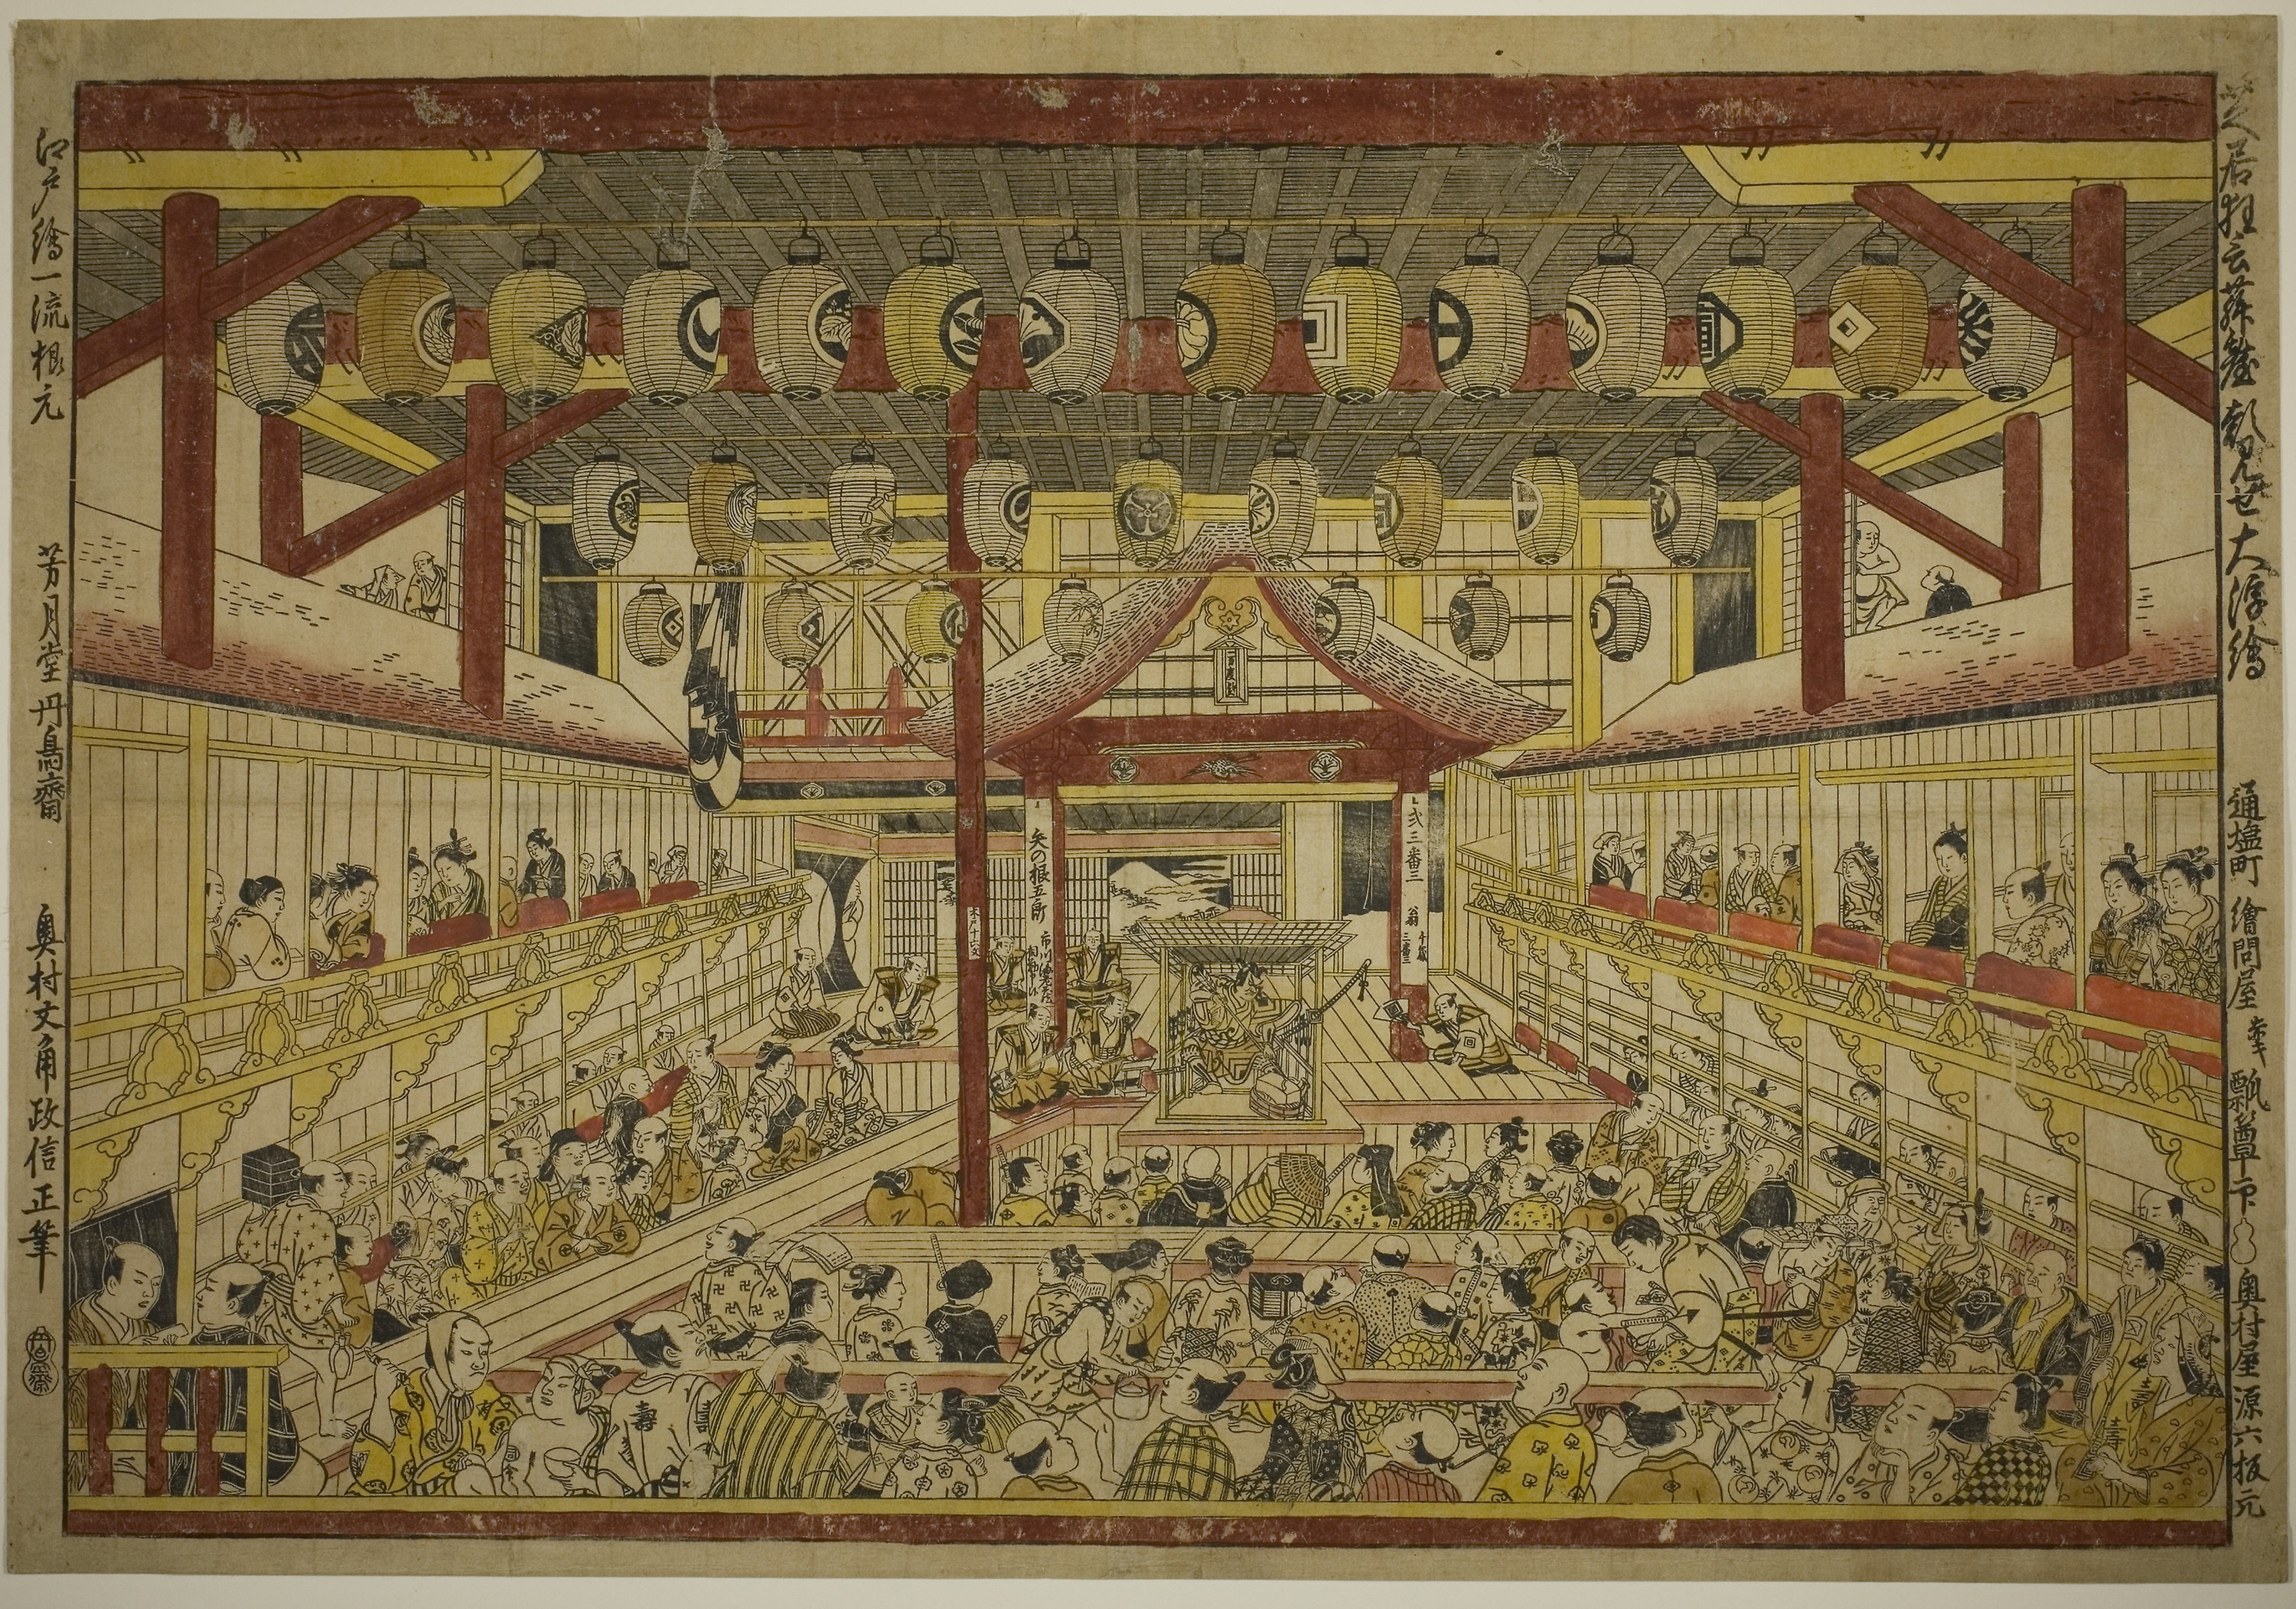
holy places, painting, art, textile, tapestry, miniature, history, visual arts